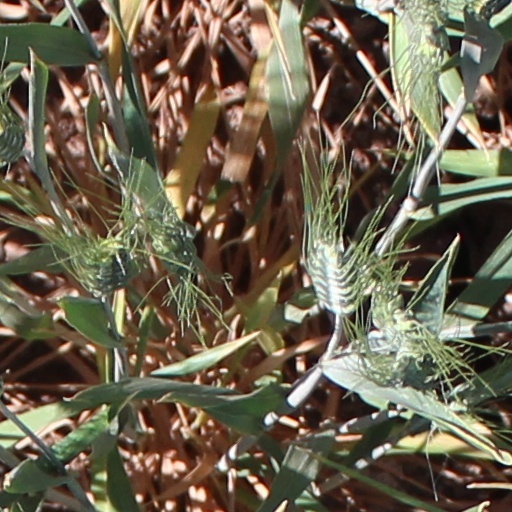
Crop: wheat